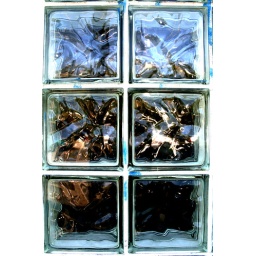
A building down the street is covered in these glass windows